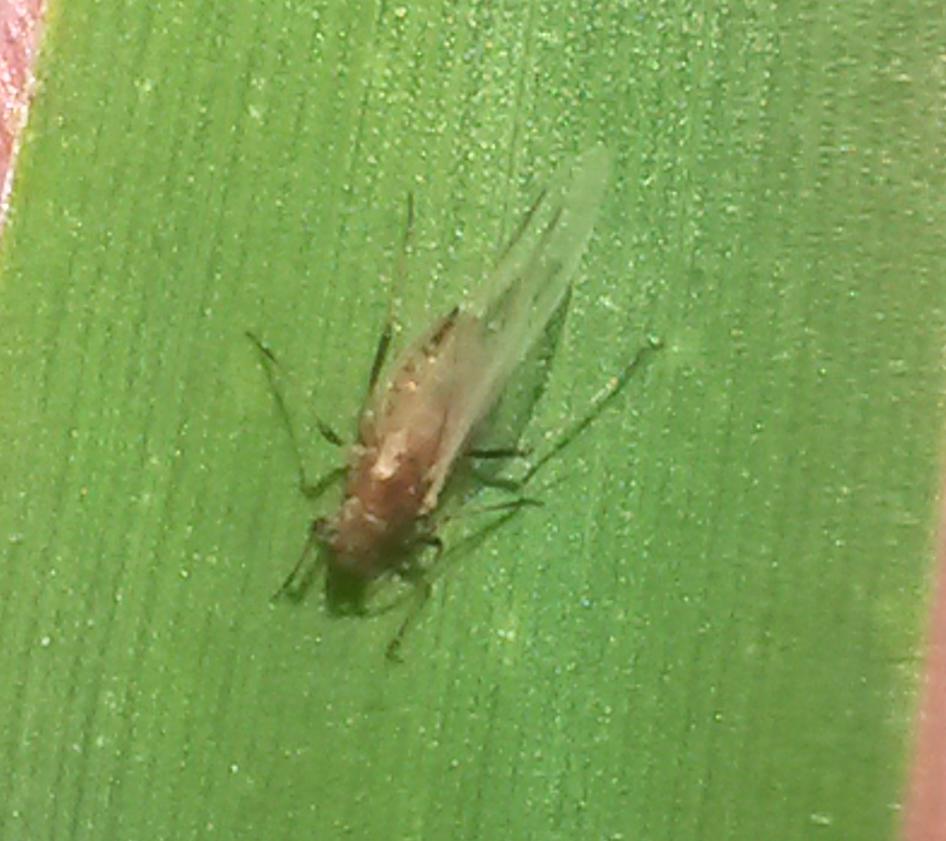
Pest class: english_grain_aphid